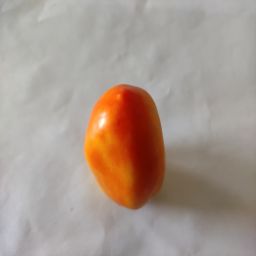
Crop: Tomato
Quality: Ripe